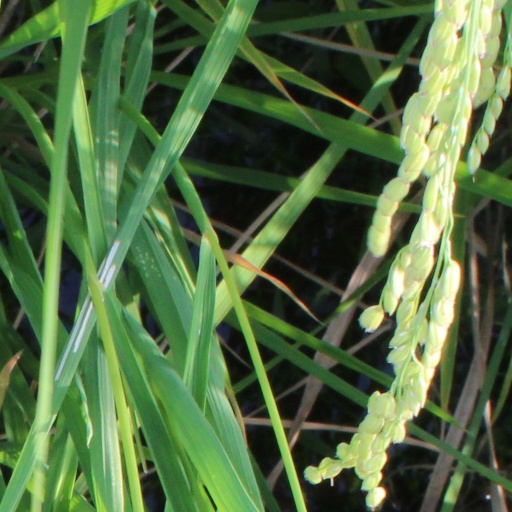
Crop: rice